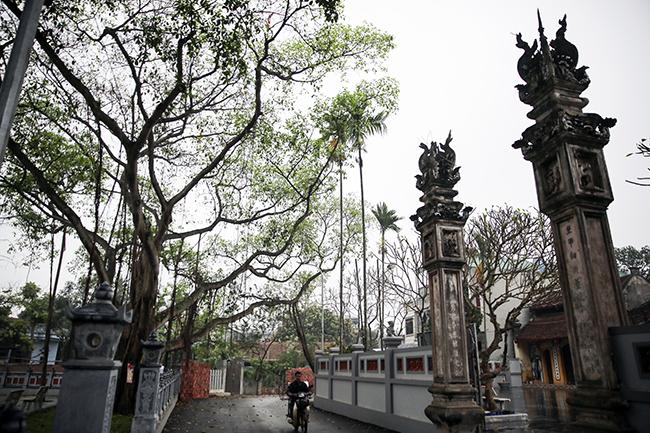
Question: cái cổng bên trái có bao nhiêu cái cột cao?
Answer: cái cổng bên trái có hai cái cột cao